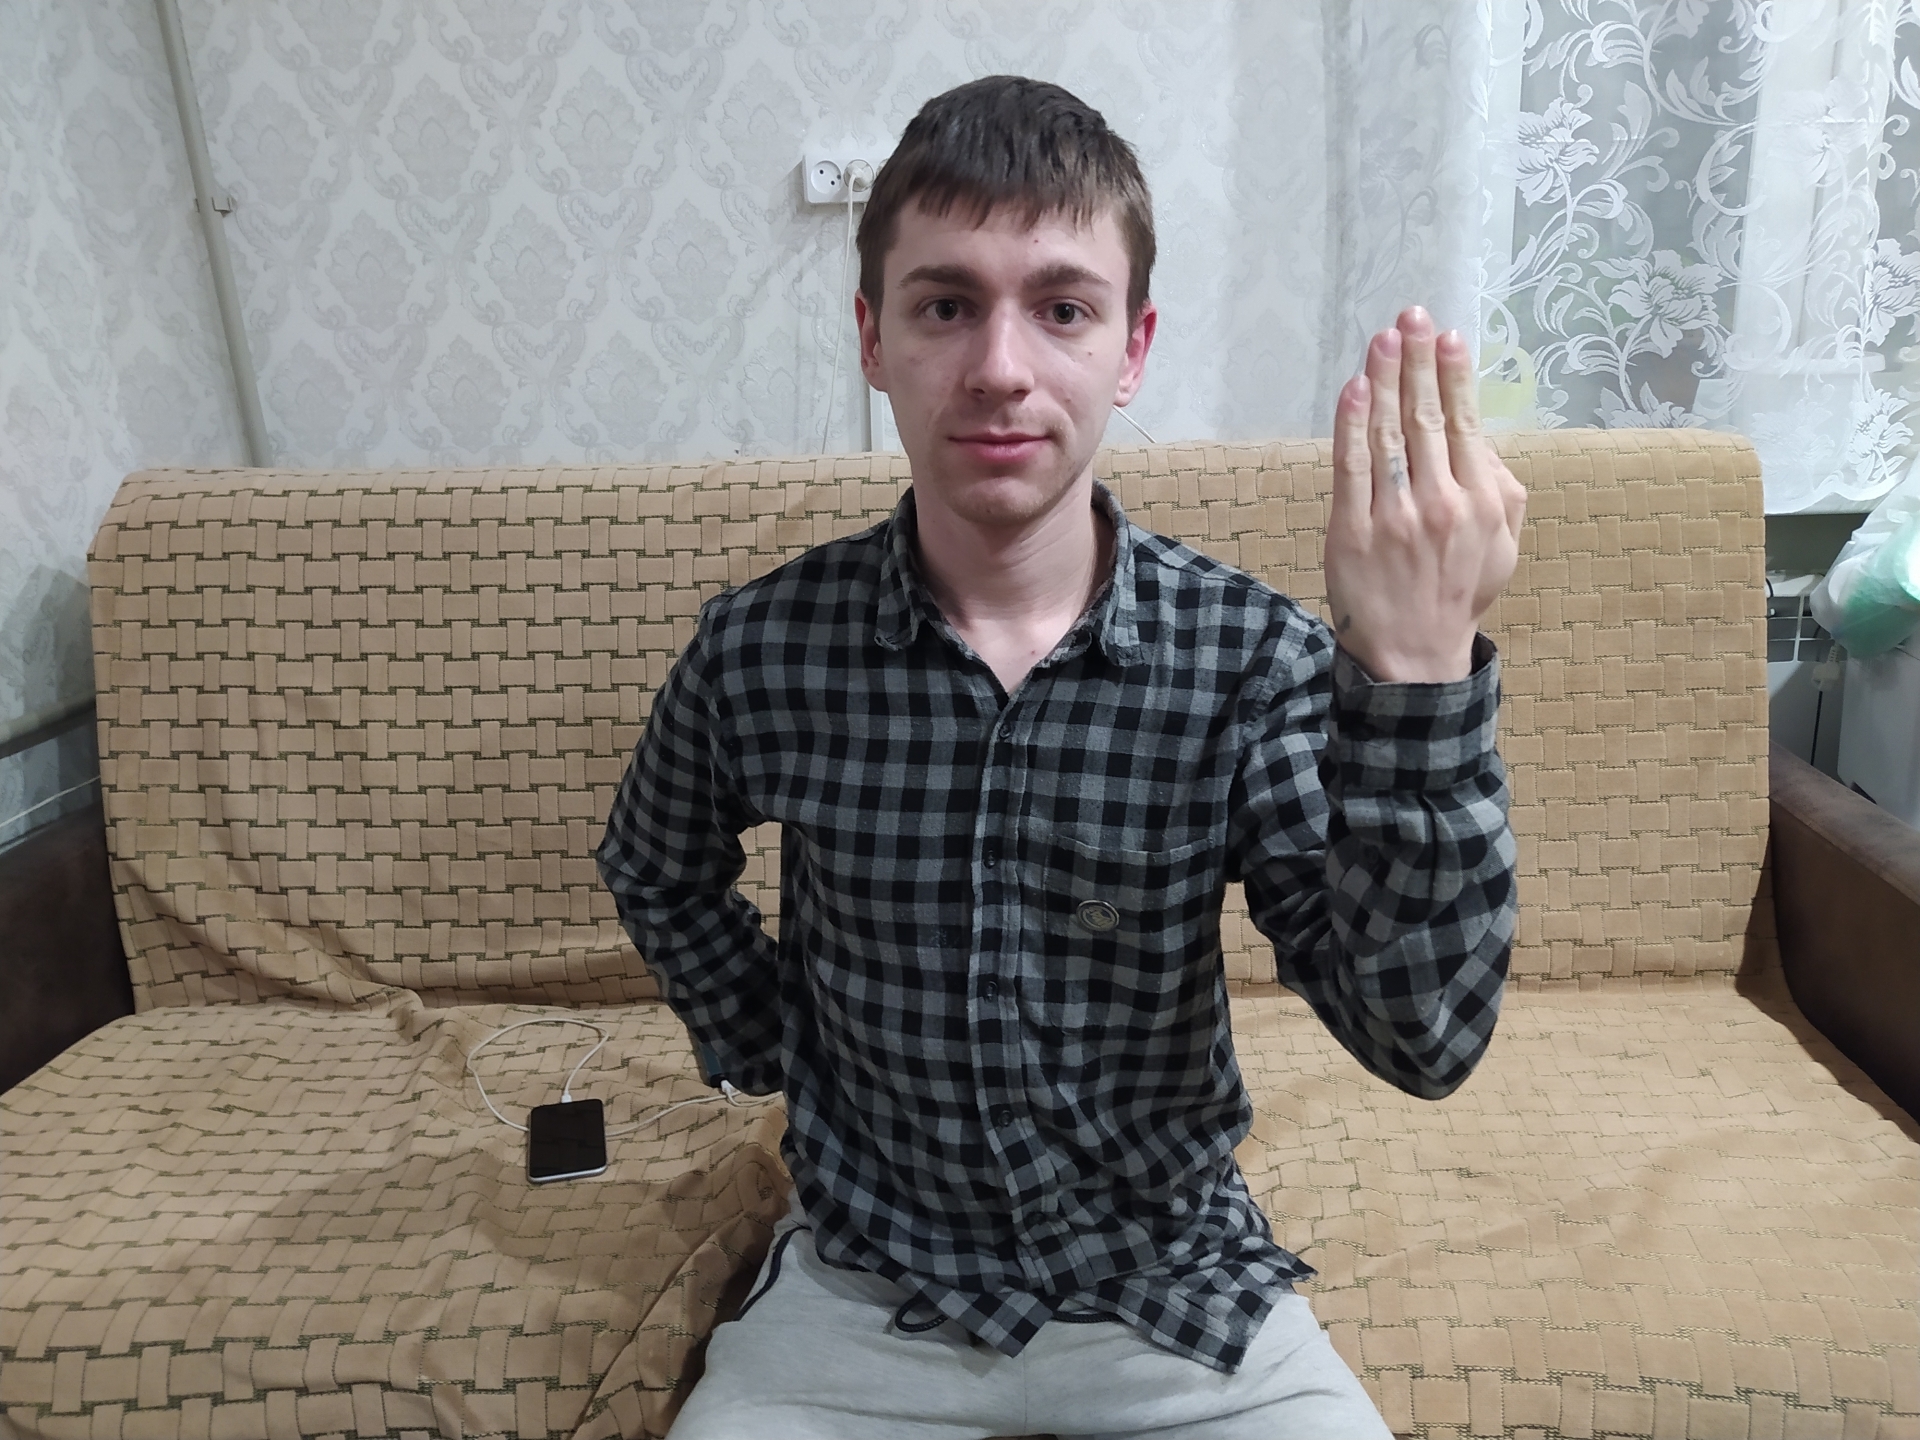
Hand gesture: stop_inverted